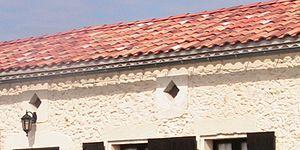
Fenestrons en Médoc. Photo personnelle.
En architecture, un fenestron ou fenestrou est une petite fenêtre.